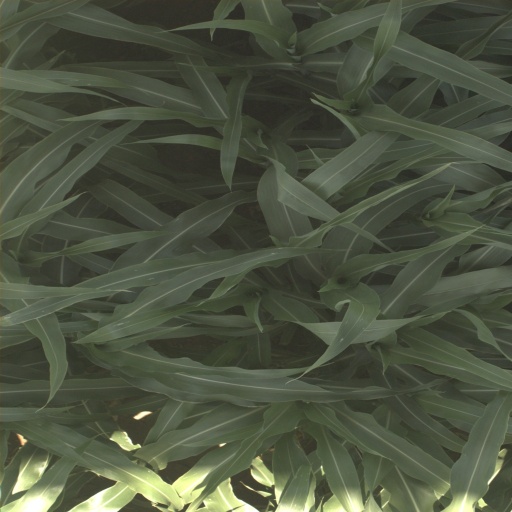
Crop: sorghum